Question: Please indicate a possible affordance area of bicycle that can be used for sitting
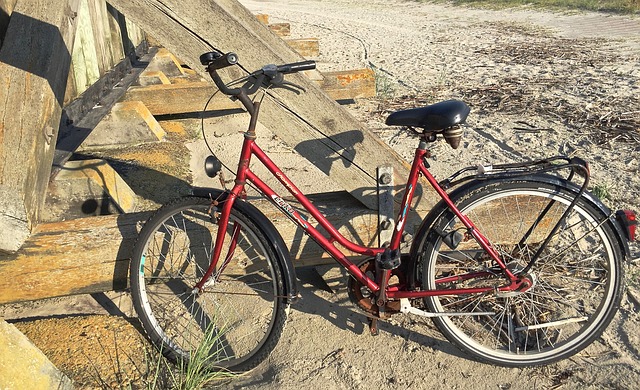
Answer: [387.5, 99.5, 463.5, 129.5]